Álvaro Gutiérrez (footballer)

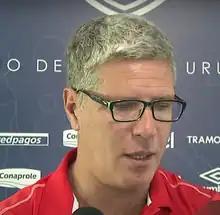
Gutiérrez in 2015

Álvaro Gutiérrez Pelscher (born 21 July 1968) is a Uruguayan football manager and former player who played as a midfielder.